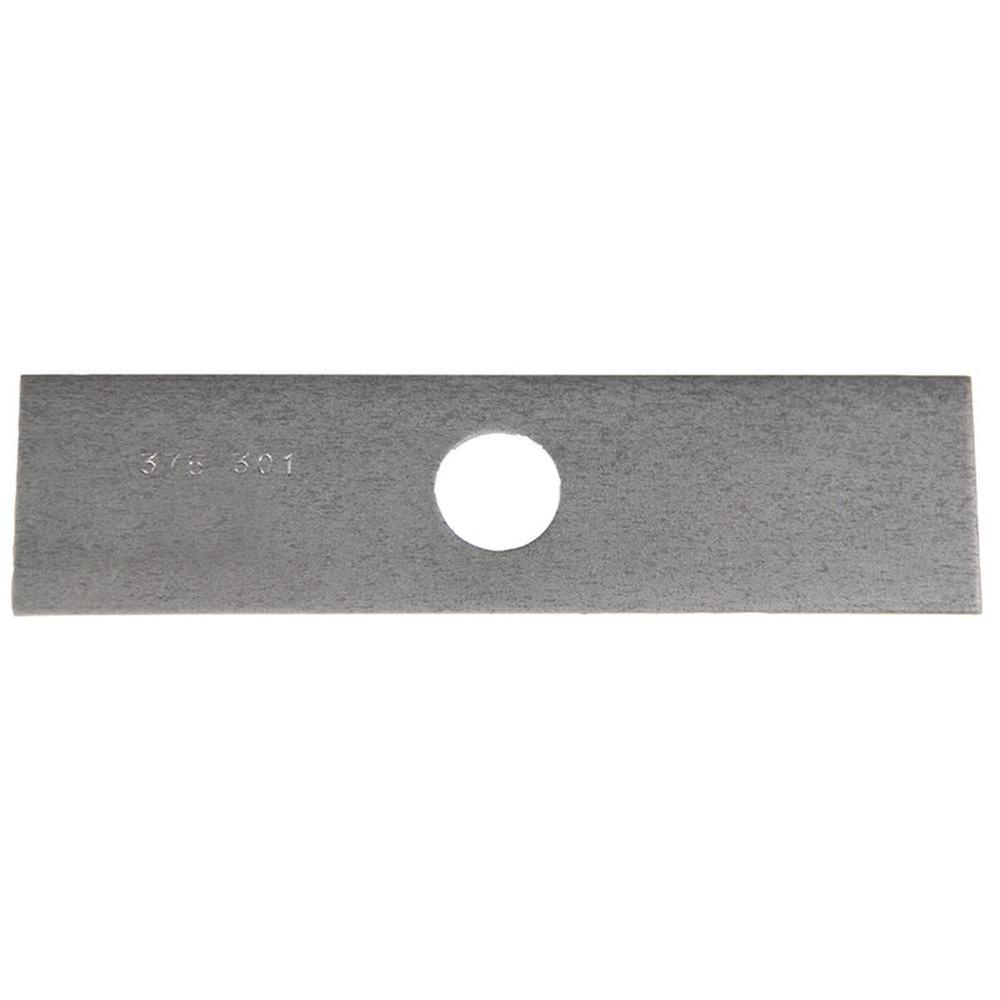
6367-15110-NotHeatTreated Edger Blade Fits Red Max
Aftermarket Edger Blade Tech Info: -8" x 2" x 0.120" x 1" Edger Blade - -NOT HEAT TREATED OR SHARPENED. - -Length: 8" -Width: 2" -Thickness: 0.120" -Center Hole Diameter: 1" -Finish: Unpainted -Heat Treated: No -Sharpened: No Fits Red Max: Replaces Part Number(s): 6367-15110-NotHeatTreated
Brand: AIC Replacement Parts - FEDEX2DAY
Category: Home & Garden > Lawn & Garden > Outdoor Power Equipment Accessories > Grass Edger Accessories > Edger Blades